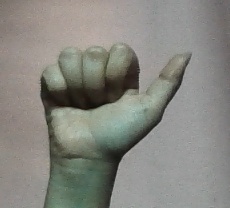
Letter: dhad